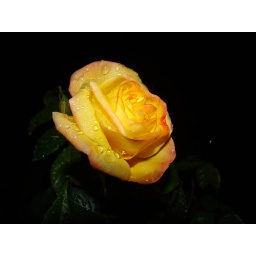
A yellow rose ... in the rain!